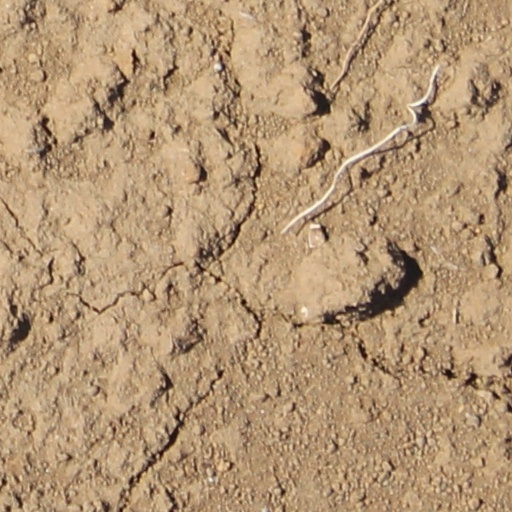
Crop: wheat